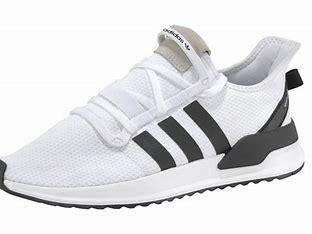
Brand: Adidas
Model: U_path Run